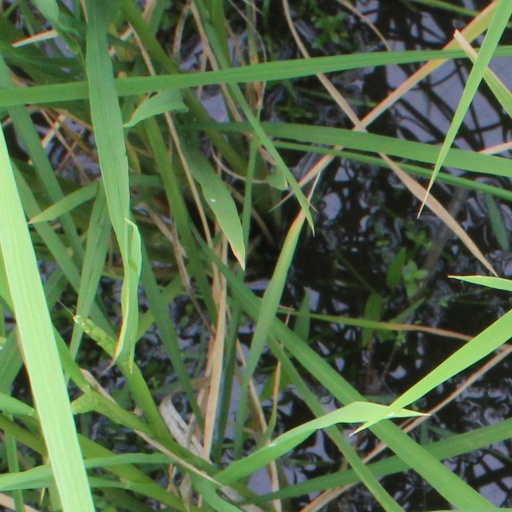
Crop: rice